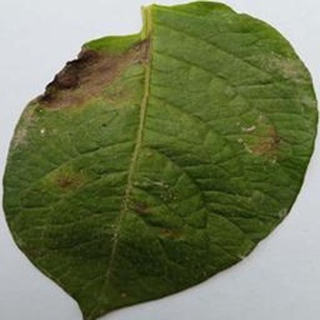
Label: potato_late_blight